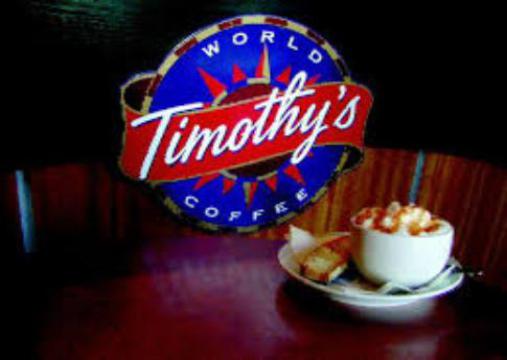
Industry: Food